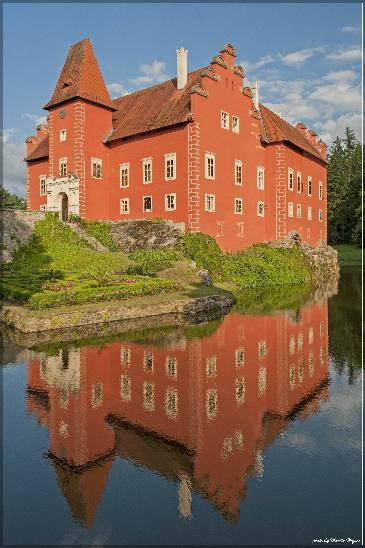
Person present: No